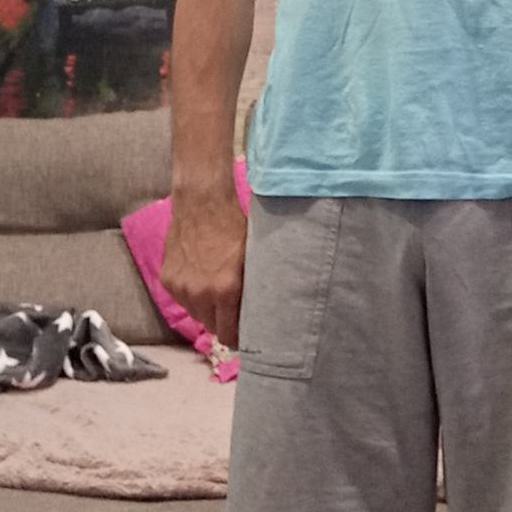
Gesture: no_gesture